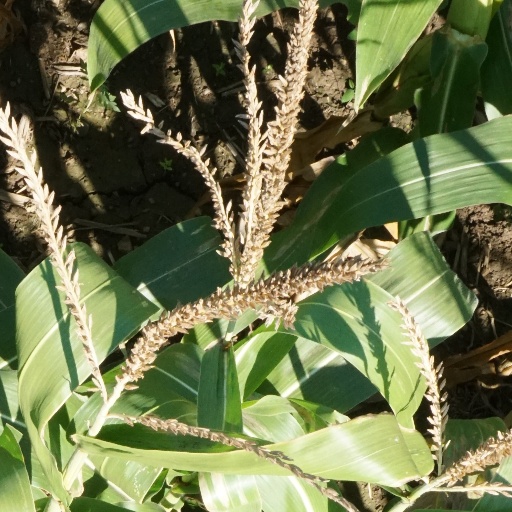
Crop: maize; corn